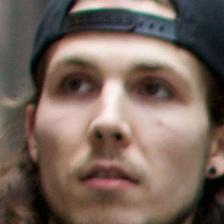
Label: faces